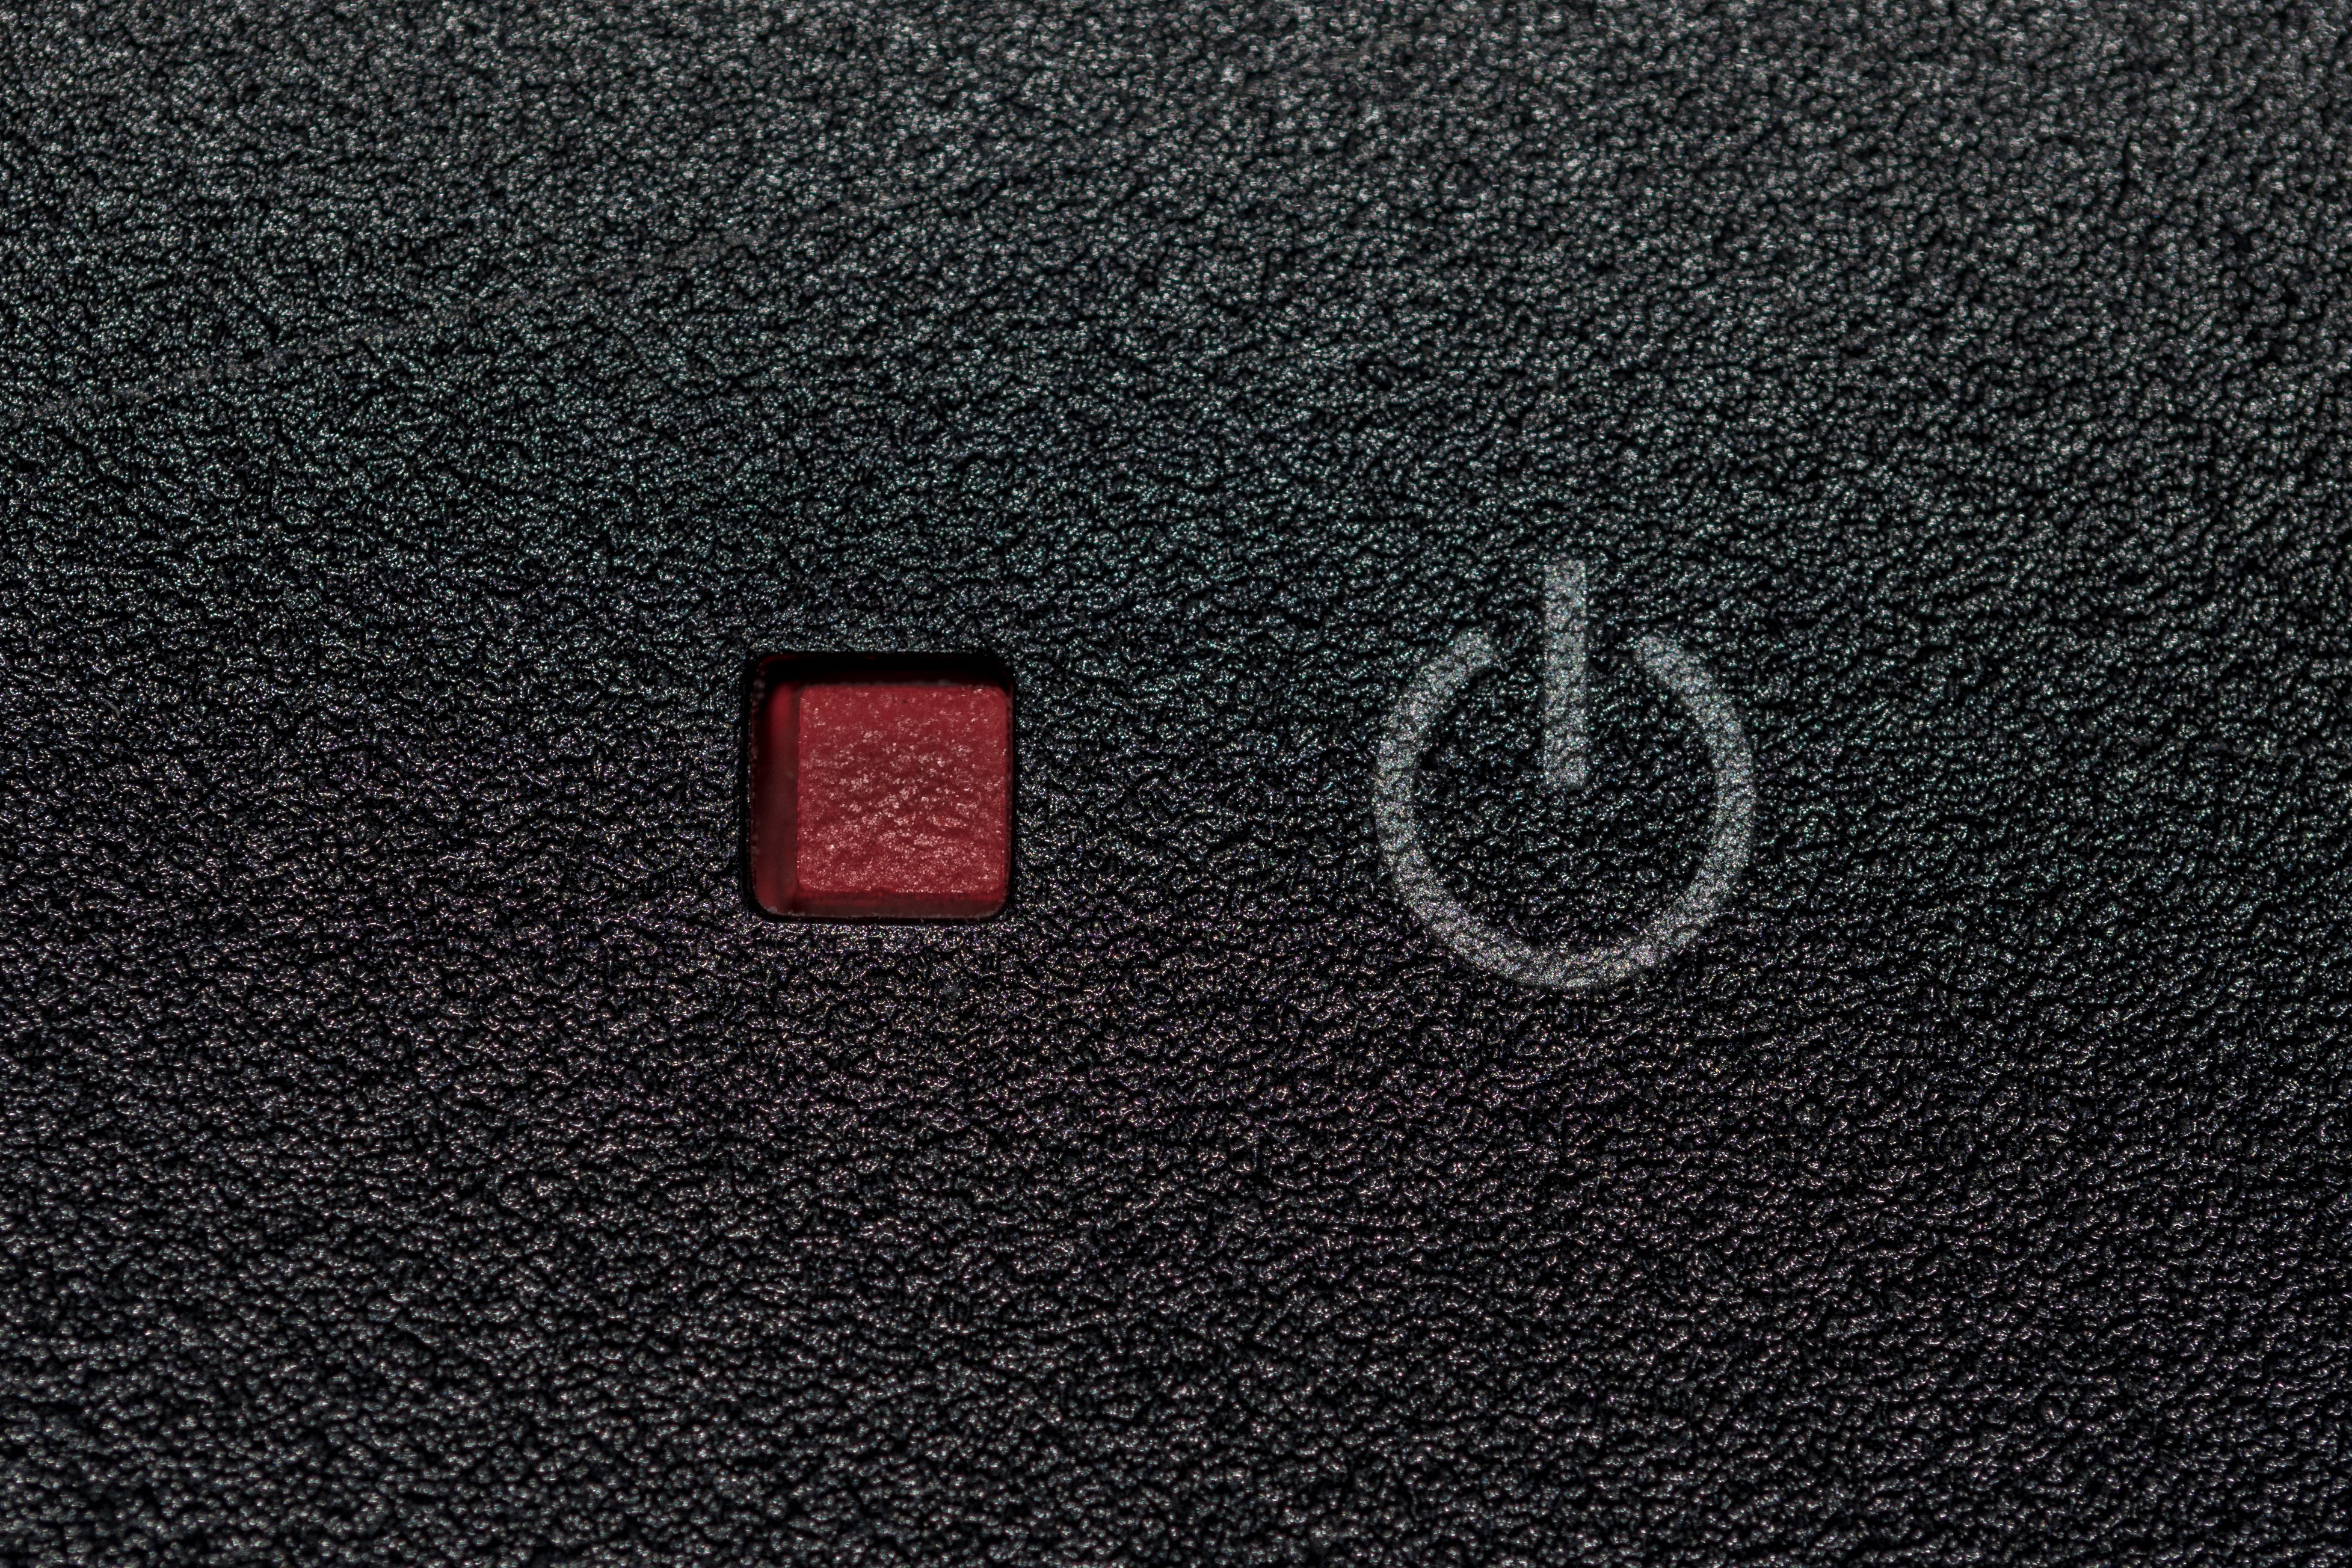
light, texture, number, asphalt, line, red, black, circle, switch, brand, font, current, a, standby, save, screenshot, off, flooring, power saving mode, economy mode, diode